Francisco Tena (footballer, born 1993)

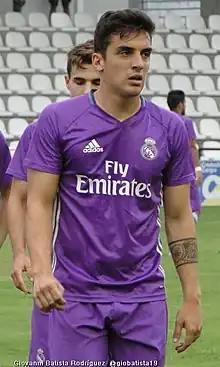

Francisco Manuel Tena Jaramillo (born 28 June 1993) is a Spanish footballer who plays as a midfielder.